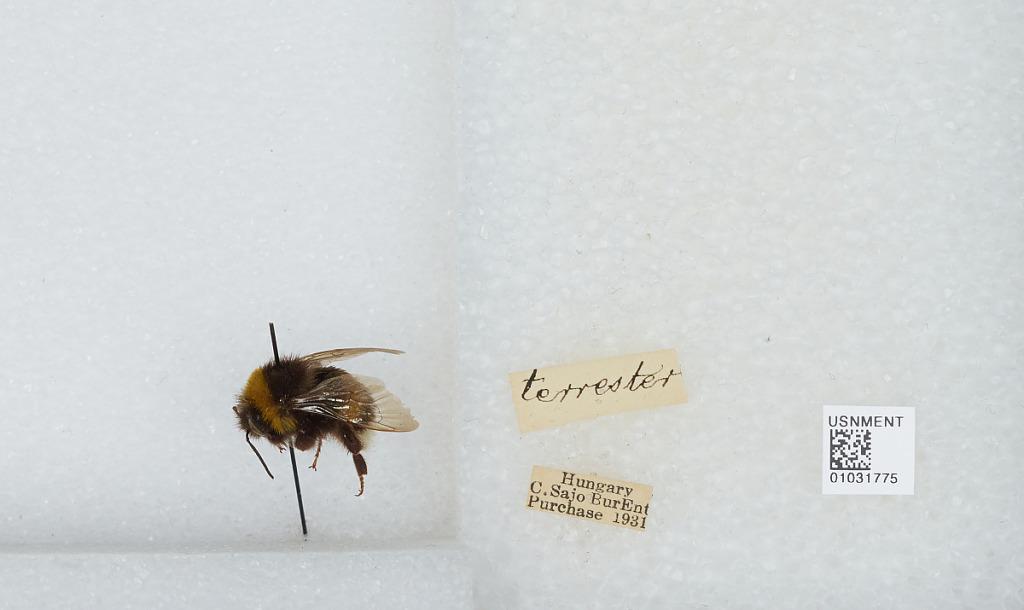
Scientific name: Bombus (Bombus) terrestris (Linnaeus)